Tayisiya Morderger

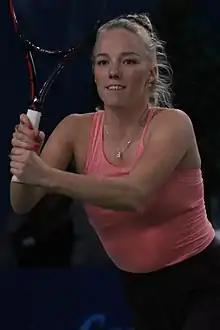
Tayisiya in 2019

Morderger has career-high singles ranking of world No. 400, achieved on 18 September 2017, and a best WTA doubles ranking of No. 242, reached on 3 February 2020. She has won five singles titles and twelve doubles titles on tournaments of the ITF Circuit.